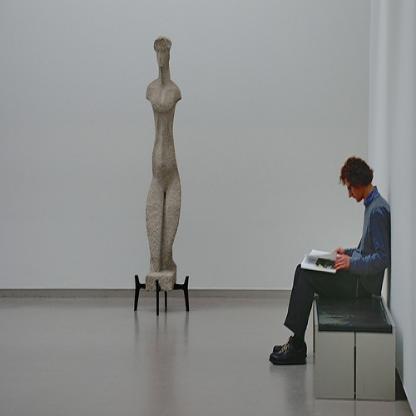
Scene: Indoor